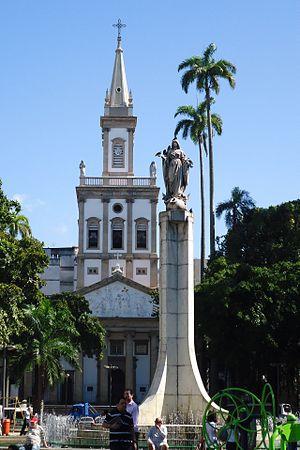
Catete est un quartier de classe moyenne et moyenne supérieure de la zone Sud de la ville de Rio de Janeiro au Brésil. Ce quartier traditionnel et historique a été le siège de la Présidence de la République du Brésil qui se trouvait au palais du Catete. Comme les quartiers voisins de Glória et Santa Teresa, il a un passé de quartier riche. Il comporte de nombreux commerces et de nombreux sobrados construits à la fin du XIXᵉ siècle et au début du XXᵉ siècle, pendant la période « Belle Époque » de la ville. Son indice de développement humain en 2010 était de 0,927, soit le 17e des quartiers de la ville. C'est le 12ᵉ quartier le plus mis en valeur de la ville, selon l'indice de valorisation immobiliaire de la ville.